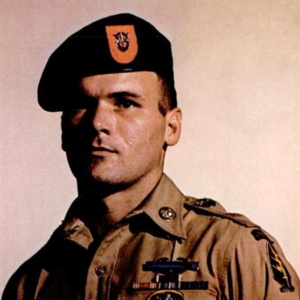
Barry Allen Sadler est un militaire, chanteur, auteur-compositeur-interprète et écrivain américain.